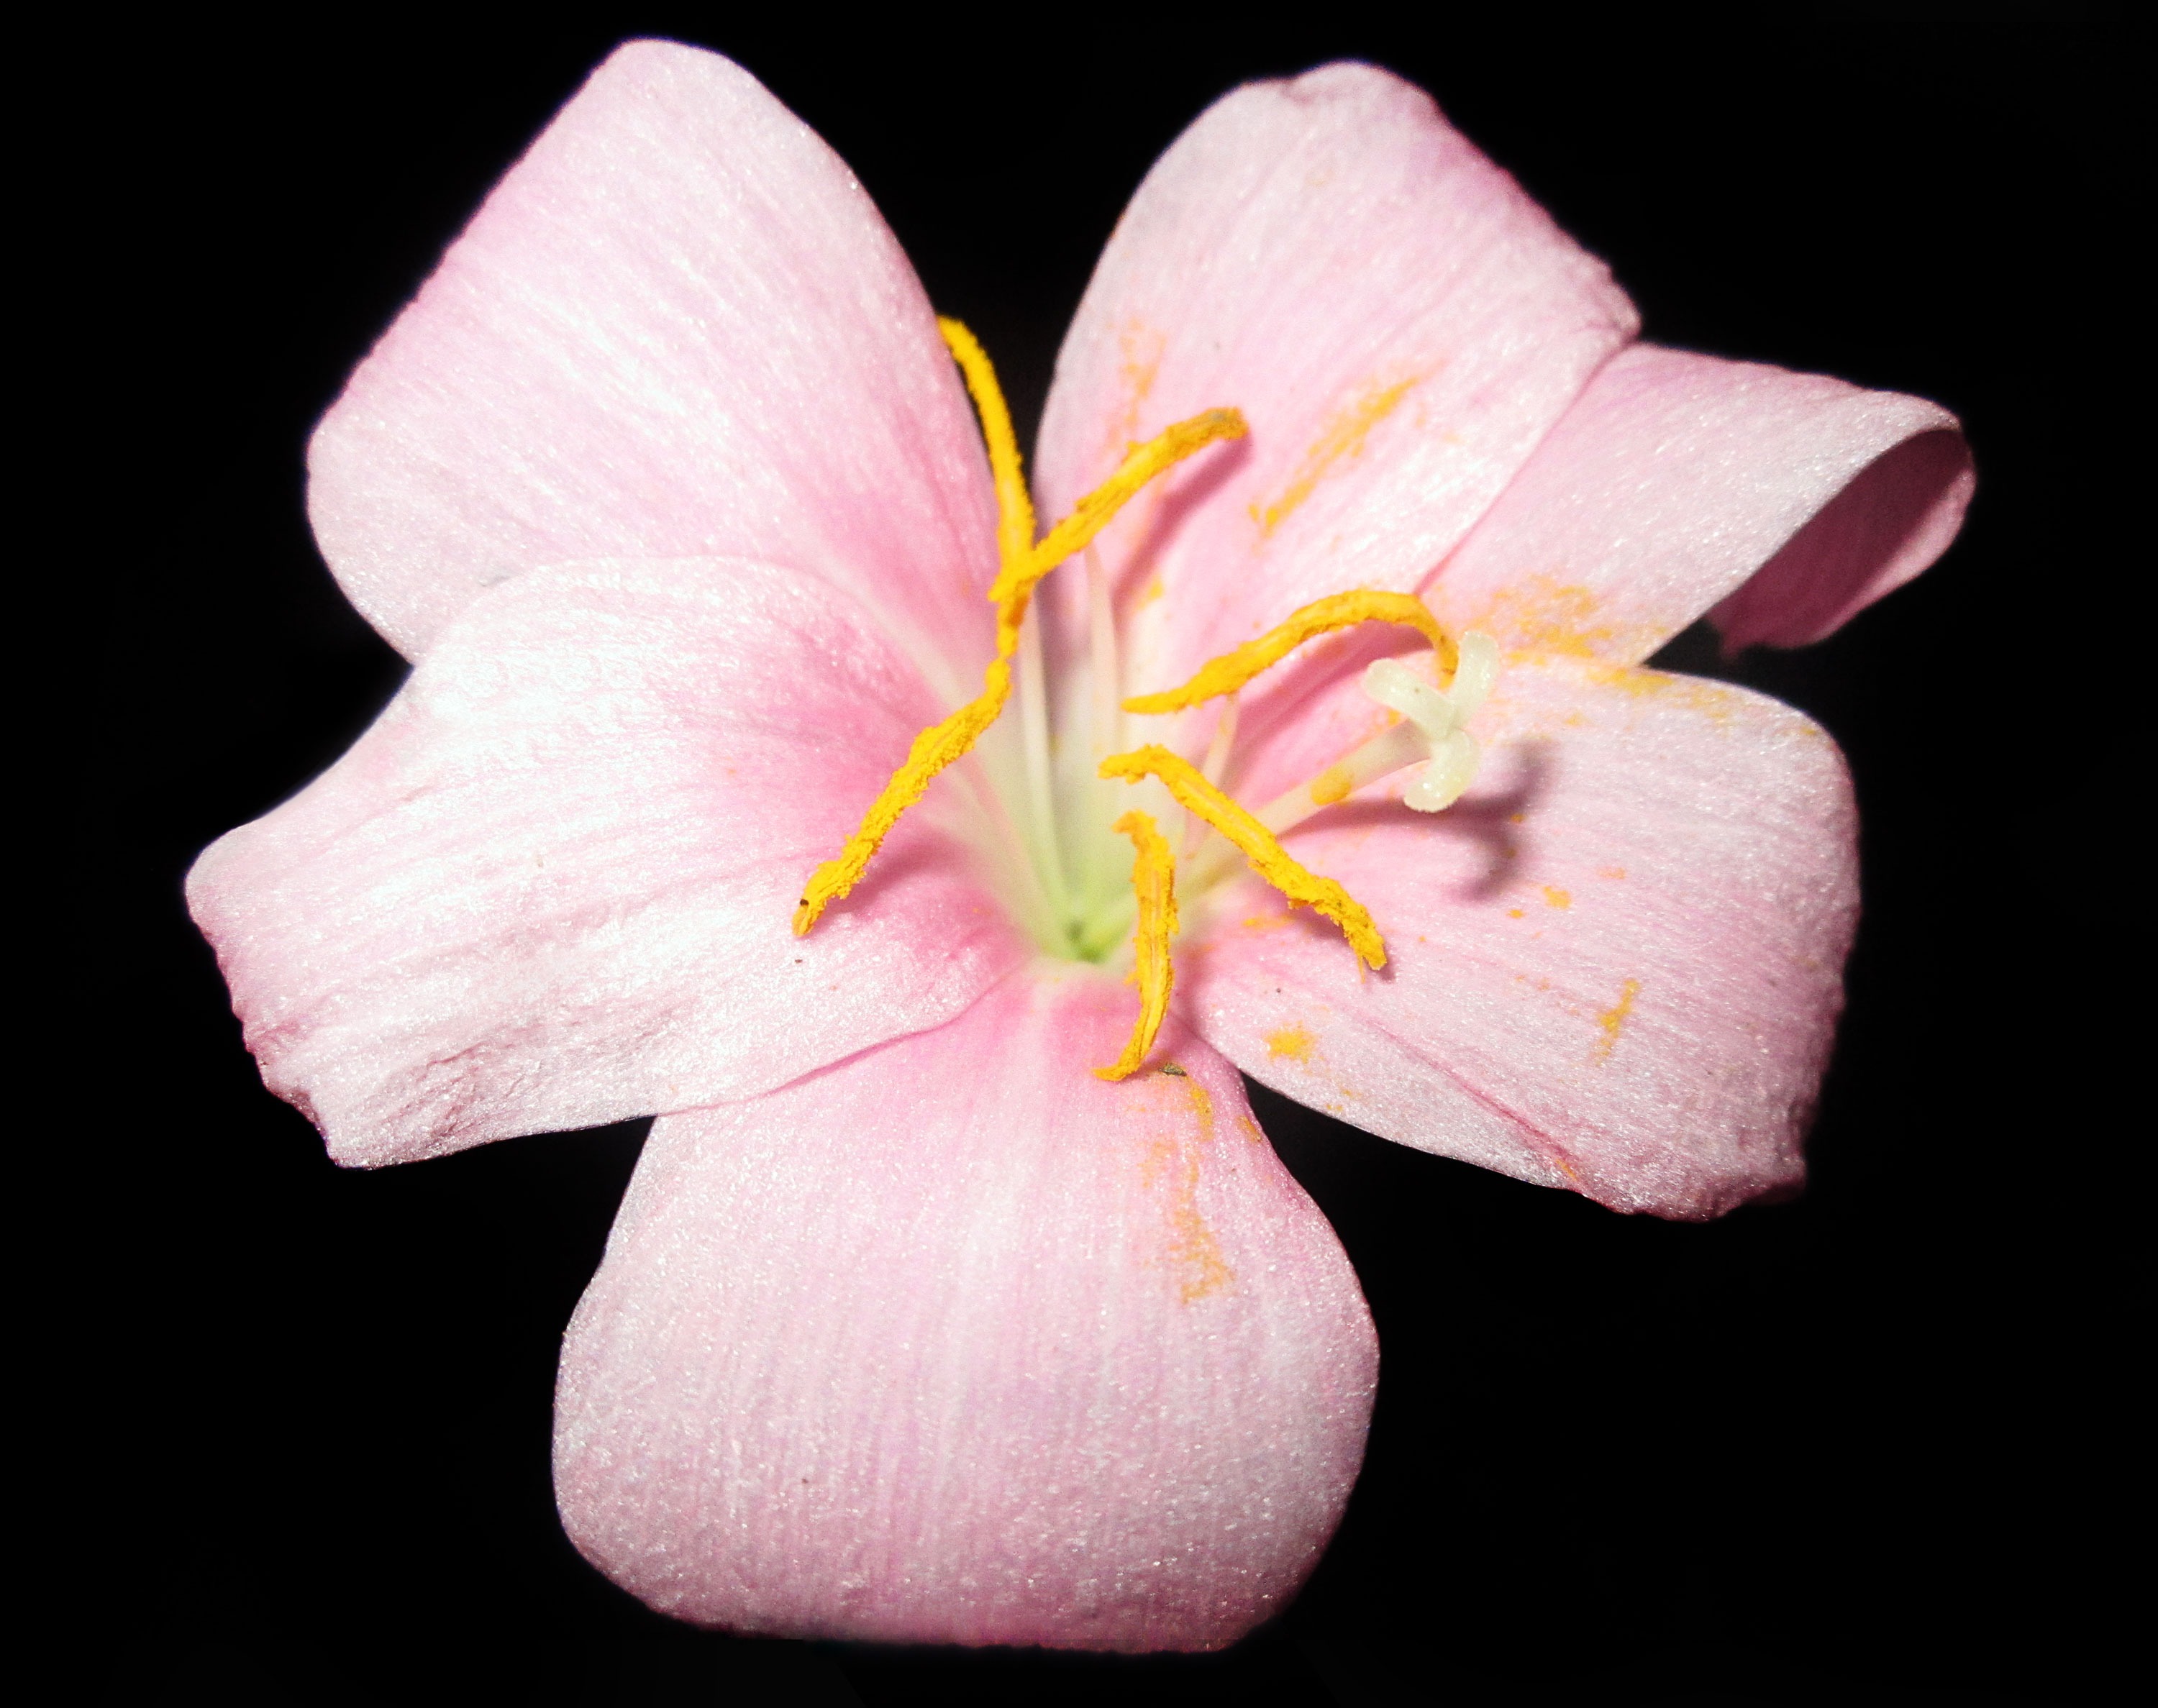
nature, blossom, plant, photography, leaf, flower, purple, petal, bloom, alone, isolated, rose, pollen, green, color, small, black, colorful, yellow, pink, flora, flowers, close up, leaves, one, background, petals, bright, big, beautiful, folds, lily, magenta, vibrant, nectar, macro photography, flowering plant, plant stem, land plant